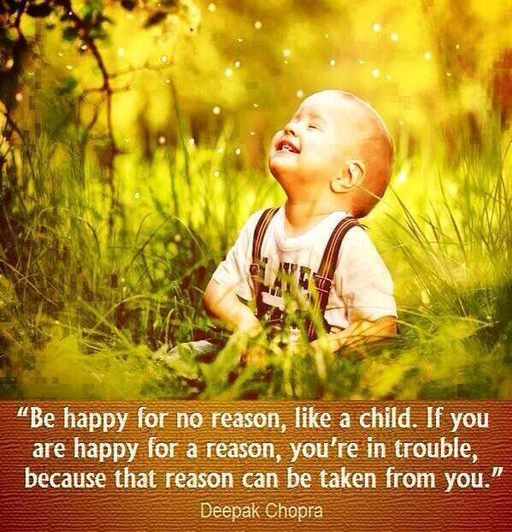
person -- be happy for no reason , like a child